Henry C. Warfel

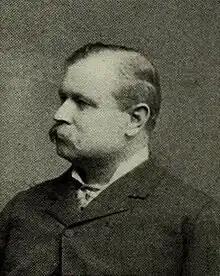
Henry C. Warfel circa 1901

Henry Clay Warfel (1844–1923) was an American Civil War Medal of Honor recipient. He received the Medal of Honor for his actions during the Appomattox Campaign as a member of the 1st Pennsylvania Cavalry. Warfel was born on September 14, 1844, in Mill Creek, Pennsylvania, and died on June 17, 1923, in Philipsburg, Pennsylvania. At the time of his death he worked as a Justice of the Peace. He is buried at the Philipsburg Cemetery in South Philipsburg, Pennsylvania.